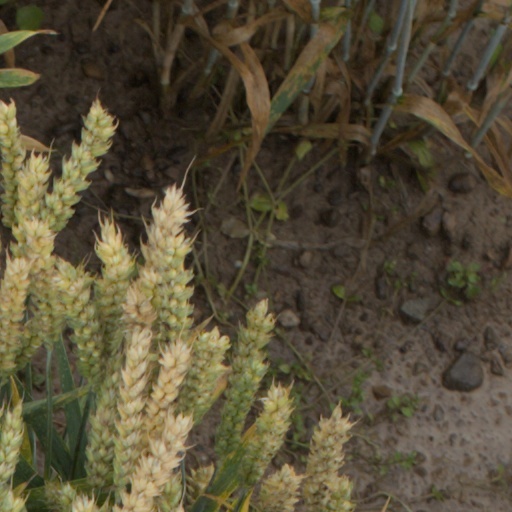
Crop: wheat